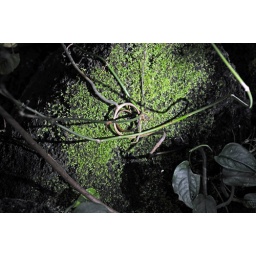
vine tree circle in tropical forest